I Parachute Battery (Bull's Troop) Royal Horse Artillery

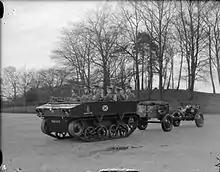

By the time the First World War broke out, the battery had been re-equipped with six quick-firing 13 pounders and was stationed at Aldershot, still assigned to VII Brigade with L Battery and attached to the 1st Cavalry Brigade. On mobilization, it joined The Cavalry Division and served with it on the Western Front for the rest of the war. In practice, the batteries were permanently assigned to the cavalry brigades from September 1914 onwards and the battery was attached to 1st Cavalry Brigade on 17 September.